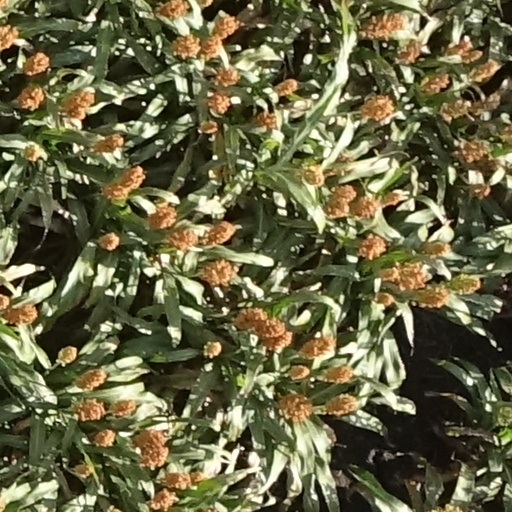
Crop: sorghum